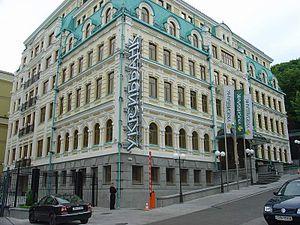
UkrSibbank est une banque ukrainienne. Fondée a Kharkov en 1990, elle est devenue en 2006 filiale du groupe BNP Paribas.